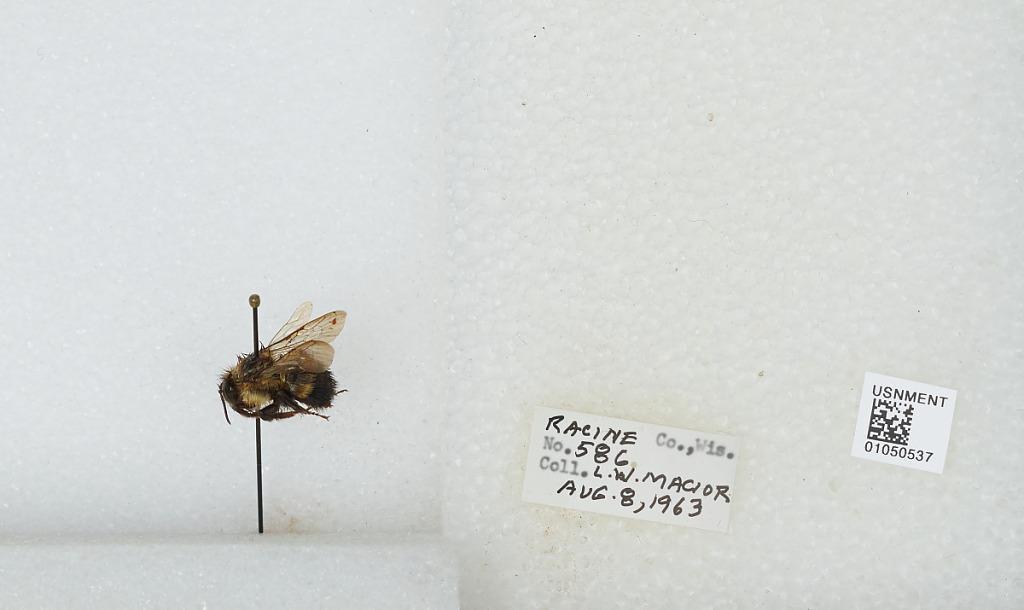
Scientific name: Bombus (Bombus) affinis Cresson
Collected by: L. Macior
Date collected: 1963-8-8
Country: United States
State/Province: Wisconsin
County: Racine
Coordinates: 42.78, -87.76